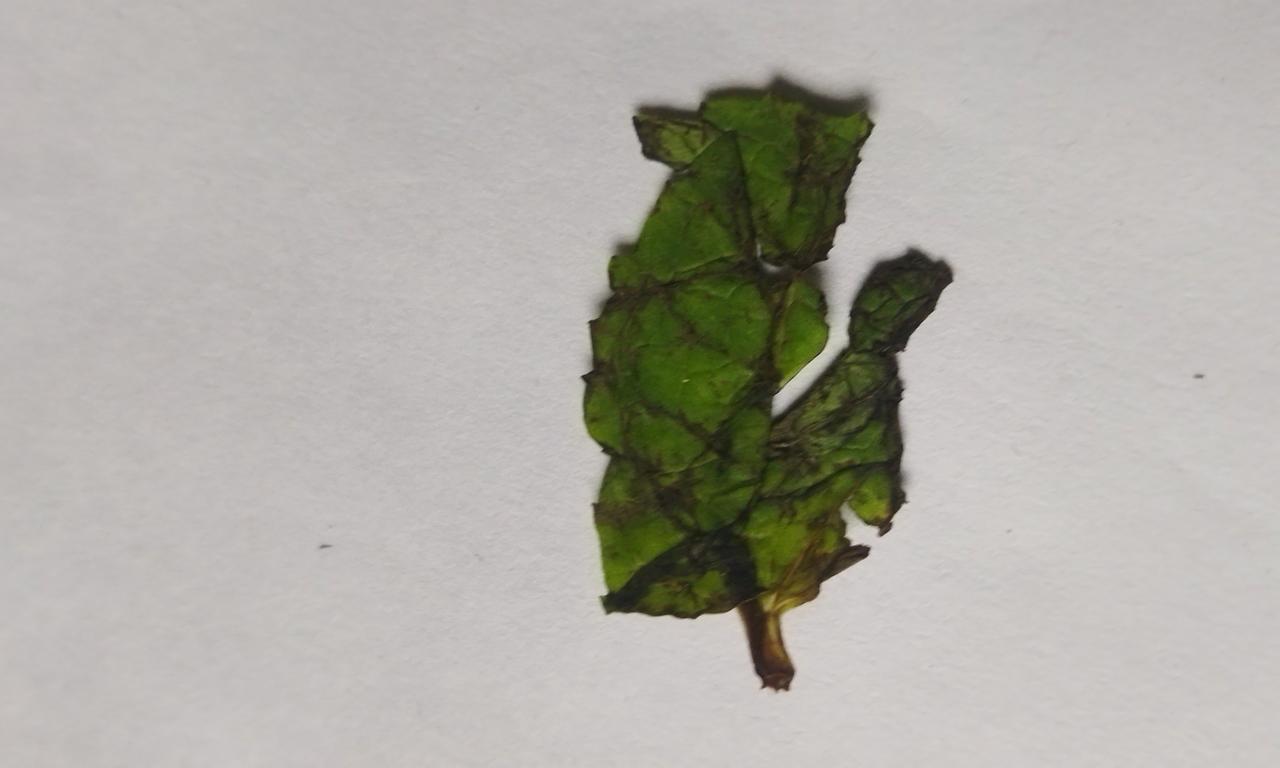
Label: Spoiled